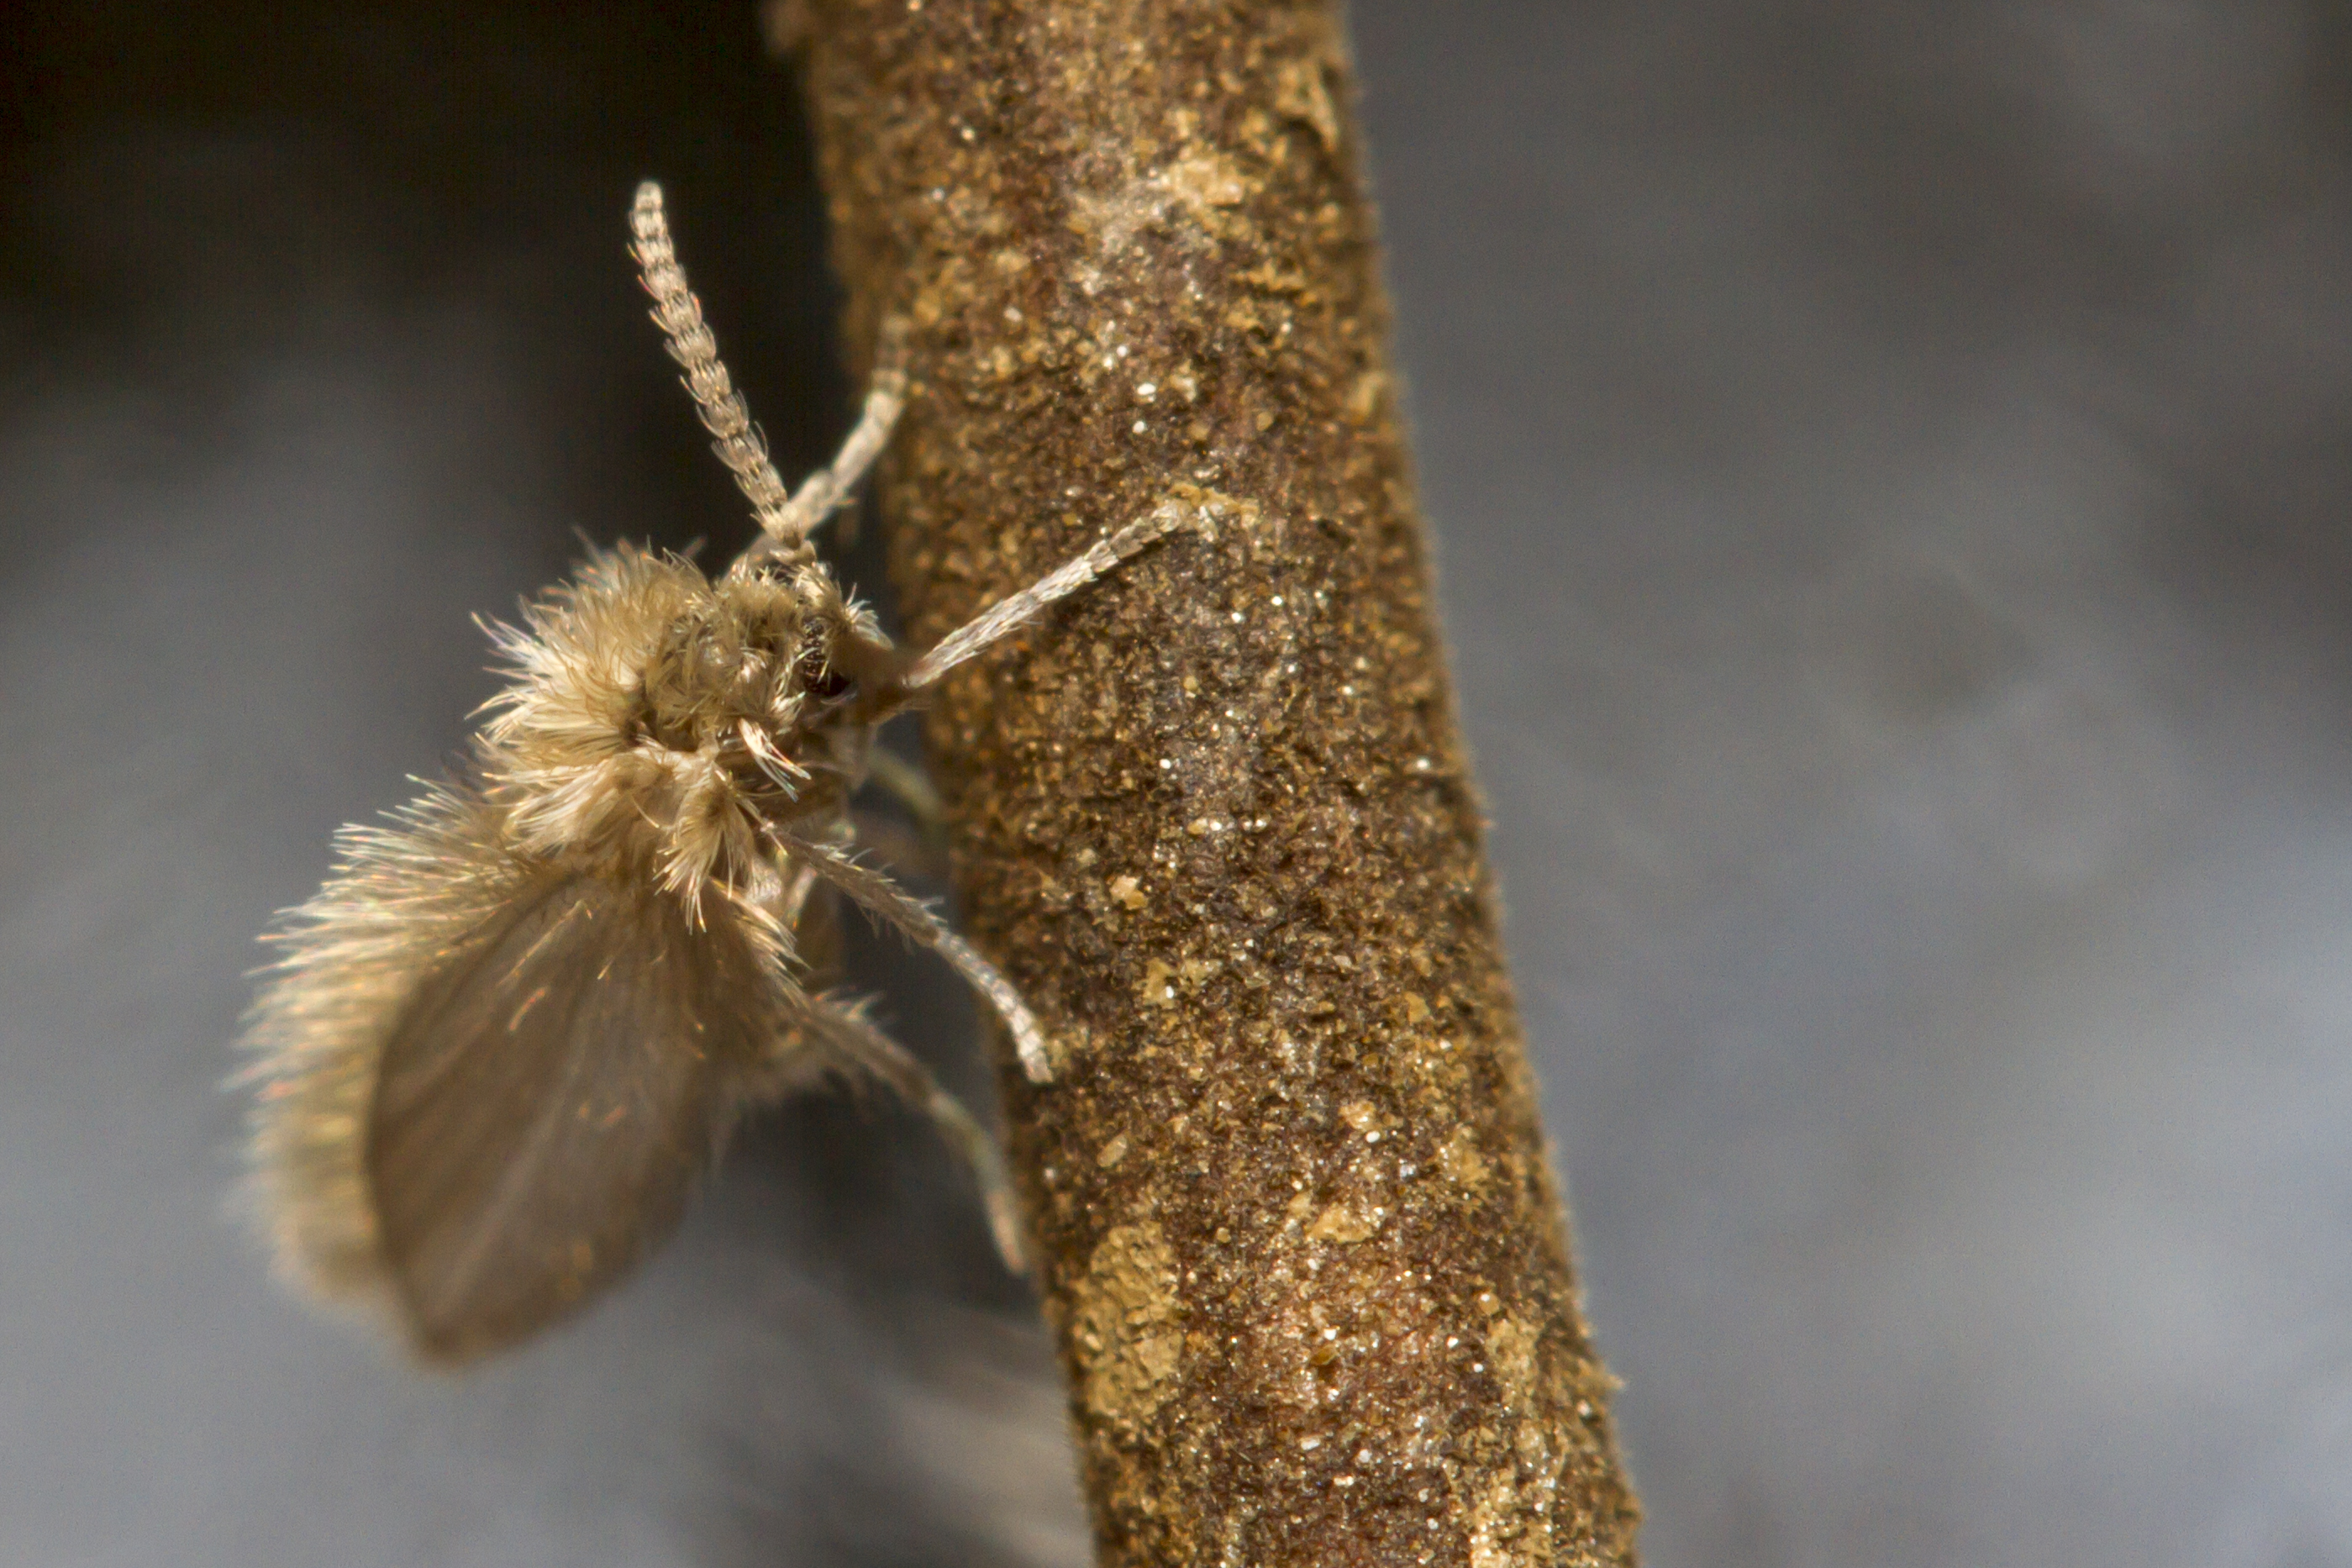
branch, leaf, flower, insect, macro, moth, garden, fauna, invertebrate, twig, close up, outdoors, uk, canon7d, nikkvalentine, peterborough, extensiontubes, canon60mmmacrousm, macro photography, owlmidge, plant stem